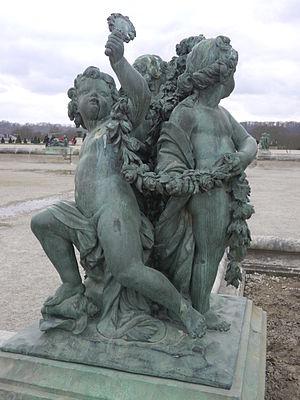
Pierre Laviron, baptisé à Anvers le 13 novembre 1650 et mort à Paris le 7 novembre 1685, est un sculpteur français.